Anger's Block

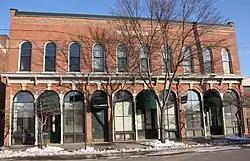
Anger's Block viewed from the northwest

Anger's Block is a historic commercial building in Winona, Minnesota, United States. Built in 1872, it is one of the oldest surviving commercial buildings in Winona's central business district. The building was listed on the National Register of Historic Places in 1978 for its local significance in the theme of architecture. It was nominated for its early status among Winona's downtown buildings, which is furthered by the survival of its original architectural plans. In 1998 the building was also listed as a contributing property to the Winona Commercial Historic District.